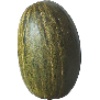
Label: melon_piel_de_sapo